John McLaughlin (musician)

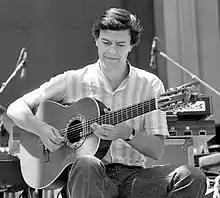
John McLaughlin at Berkeley Jazz Festival 5/25/1980

In 1979, McLaughlin formed a short-lived funk fusion power trio named Trio of Doom with drummer Tony Williams and bassist Jaco Pastorius. Their only live performance was on 3 March 1979 at the Havana Jam Festival (2–4 March 1979) in Cuba, part of a US State Department sponsored visit to Cuba. Later on 8 March 1979, the group recorded the songs they had written for the festival at CBS Studios in New York, on 52nd Street. Recollections from this performance are captured on Ernesto Juan Castellanos's documentary "Havana Jam '79" and the archival album, "Trio of Doom". McLaughlin also appeared on Stanley Clarke's "School Days" and numerous other fusion albums.